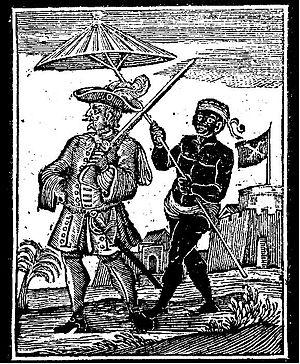
L'Histoire générale des plus fameux pirates, en anglais A General History of the Pyrates, est un ouvrage à prétention historique contenant les biographies de plusieurs pirates contemporains qui paraît en Grande-Bretagne en 1724. Signé d'un certain Charles Johnson, dont l'existence est douteuse, le livre, qui est extrêmement bien renseigné sur l'histoire de la piraterie, est aujourd'hui souvent attribué à Daniel Defoe. Des recherches historiques menées au début des années 2000 laissent cependant supposer que l'auteur serait plutôt le journaliste anglais Nathaniel Mist, bien qu'une contribution de Defoe ne soit pas à exclure. Il contribua amplement à établir le stéréotype du pirate et est la seule source connue indiquant l'existence de Libertalia, une utopie pirate de Madagascar dont la réalité historique est toujours débattue.
Cette page présente deux listes de pirates, boucaniers et flibustiers.